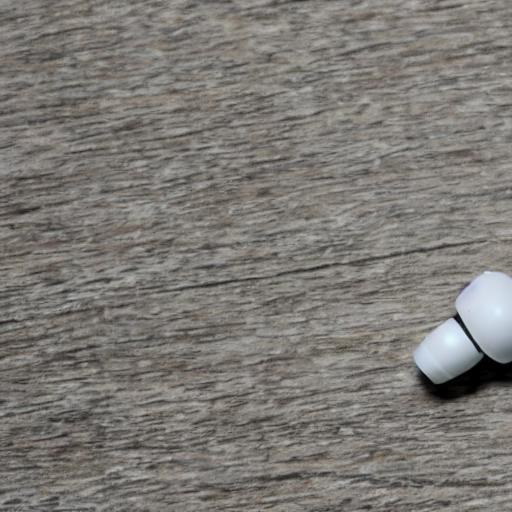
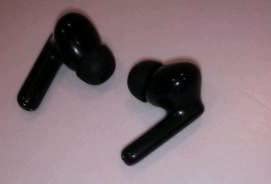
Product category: earbuds
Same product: no